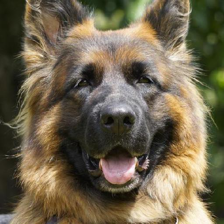
Label: animals